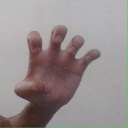
अक्षर: झ